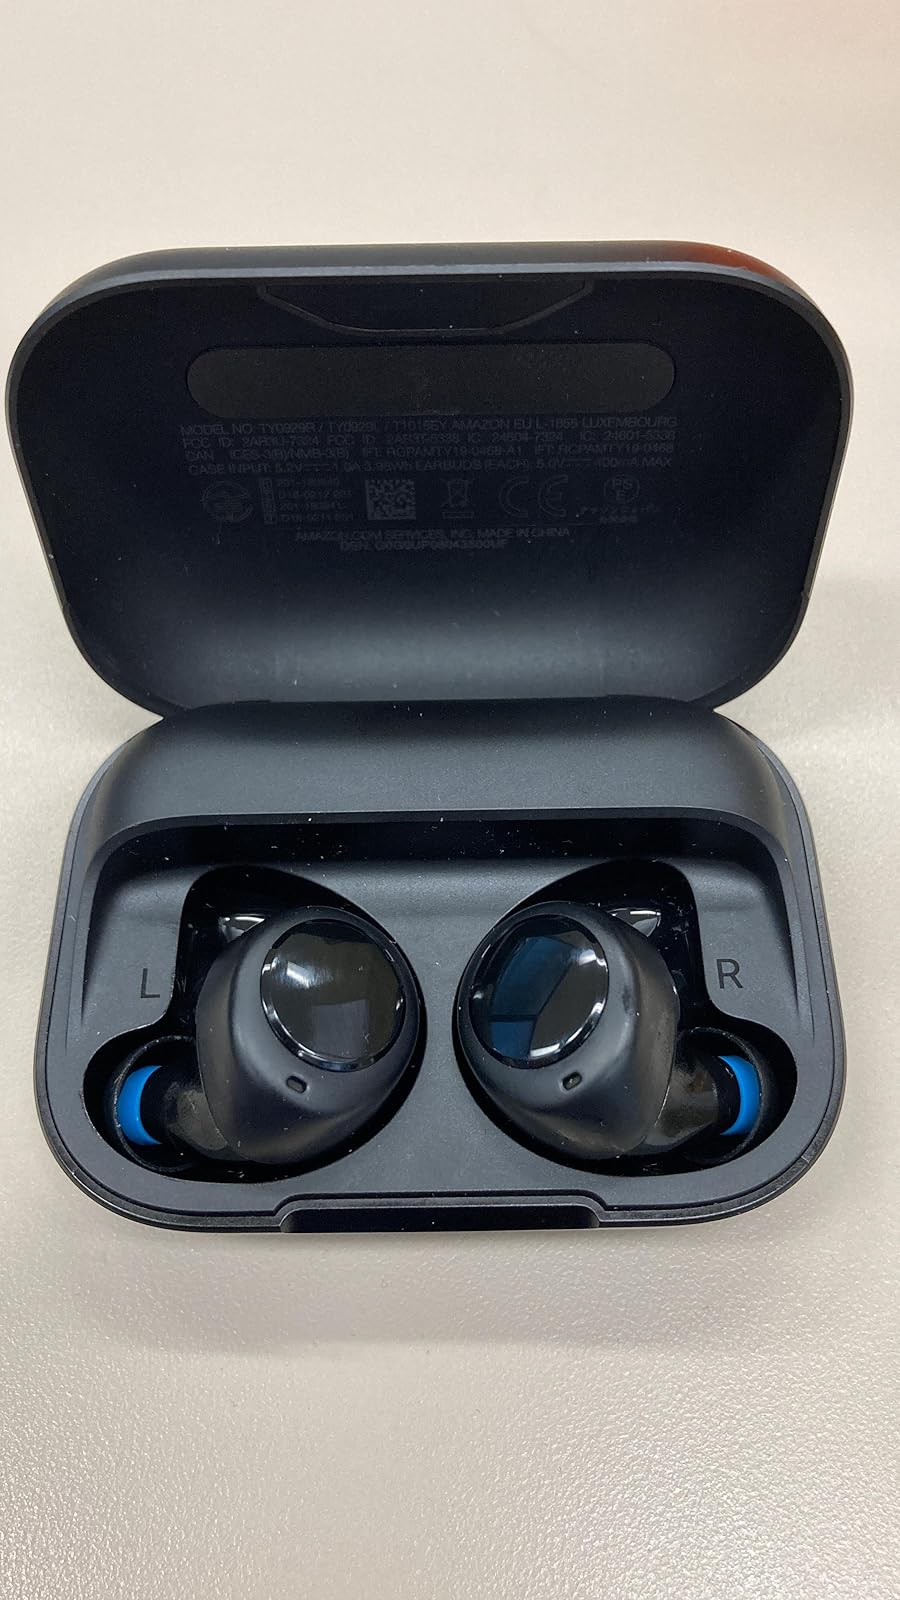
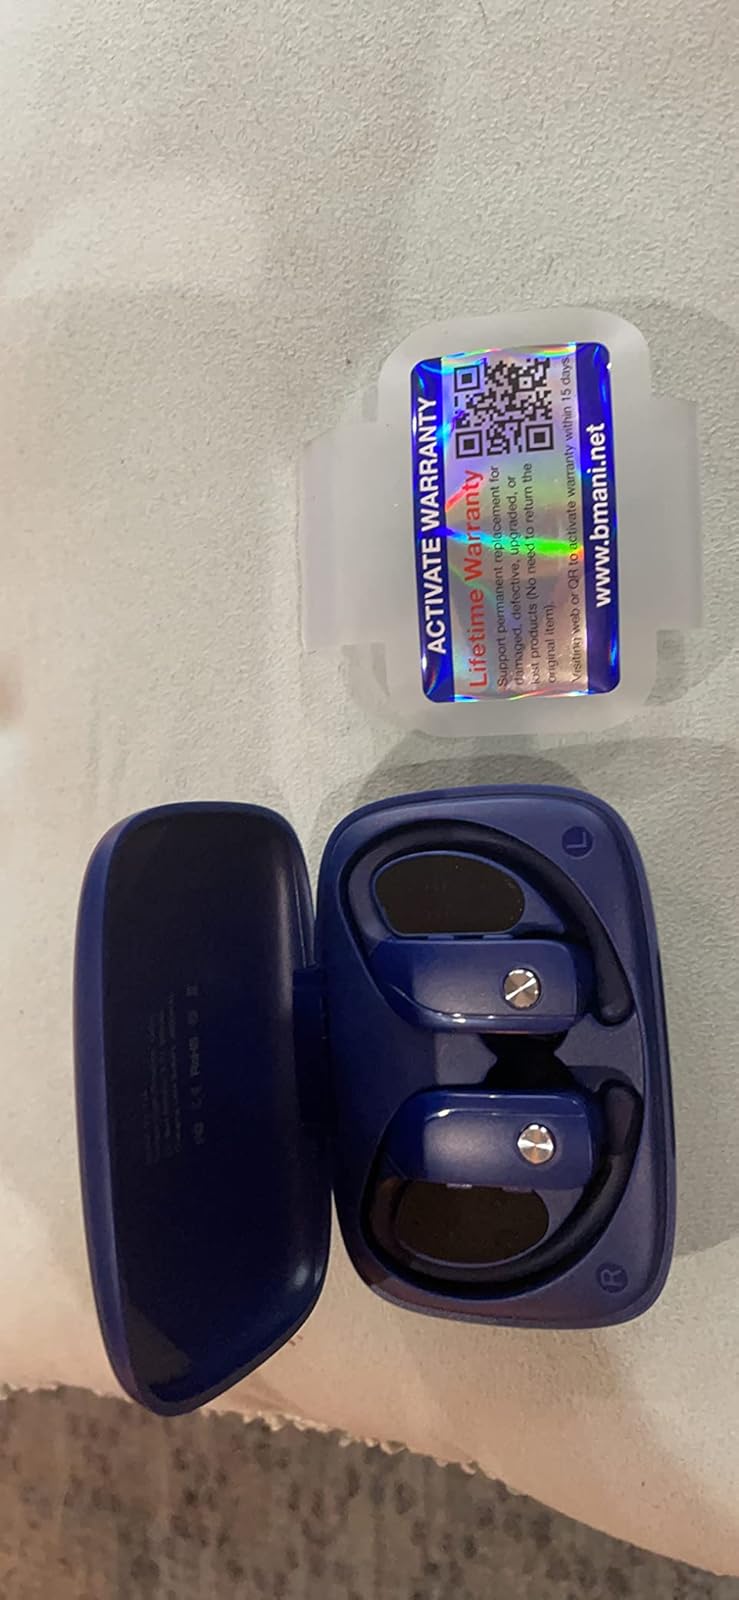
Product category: earbuds
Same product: no